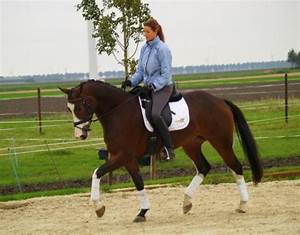
Label: cavallo